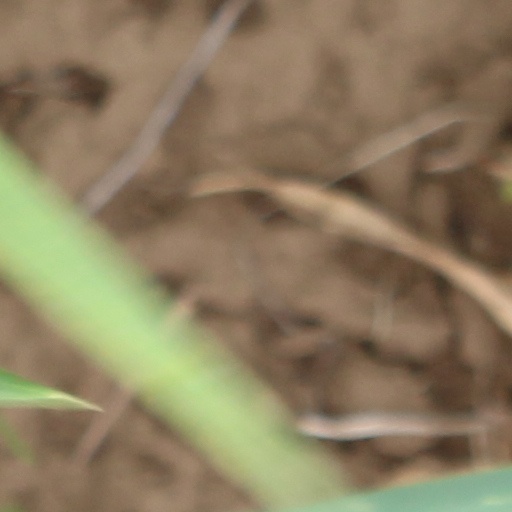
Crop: wheat